Stryker

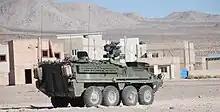
A Stryker at Fort Irwin National Training Center

Throughout its years in service, the Stryker has undergone various survivability upgrades and received "kit" applications designed to improve the vehicle's ability to withstand attacks.